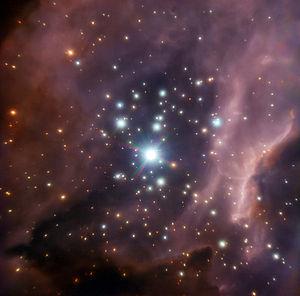
Une protoétoile ou proto-étoile est une grande masse qui se forme par la contraction des gaz d'un nuage moléculaire géant en milieu interstellaire principalement constitué d'hydrogène et d'hélium. La phase protostellaire est un stade précoce dans le processus de formation d'une étoile. Pour une étoile de la taille du Soleil, elle dure environ 100 000 ans. La matière se concentre sur elle-même et tourbillonne autour d'un centre de gravité, futur cœur de l'étoile. La chute de la matière vers son centre rend la protoétoile de plus en plus lumineuse jusqu'à ce que la poussière qu'elle a attirée empêche la lumière visible de passer. La protoétoile entourée d'un cocon de poussière devient alors un globule obscur. Cela se termine par la formation d'une étoile de type T Tauri, qui se développe ensuite en étoile de la séquence principale. Ceci est annoncé par le vent de T Tauri, un type de super vent solaire qui marque le passage d'une protoétoile en étoile. La protoétoile devient une étoile lorsque ce ne sont plus les chocs de la matière mais des réactions nucléaires qui l'illuminent.
RCW 38 est une nébuleuse où se forme des étoiles, elle se situe à 5500 années-lumière dans la constellation des Voiles.